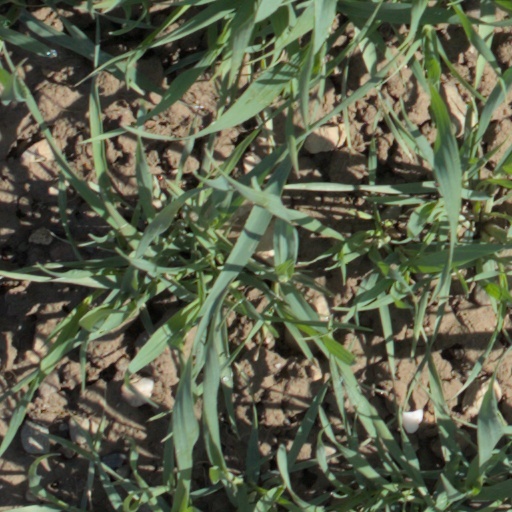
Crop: wheat